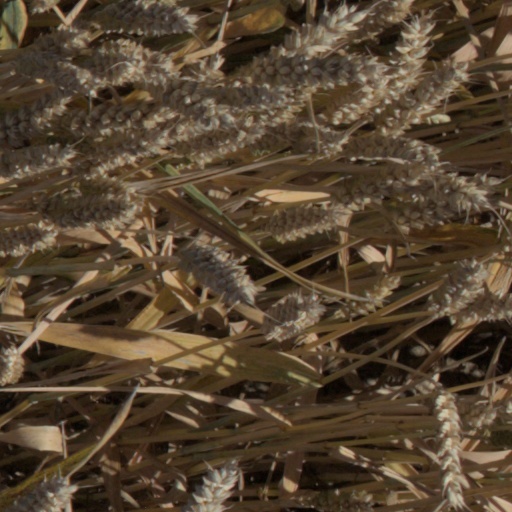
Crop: wheat